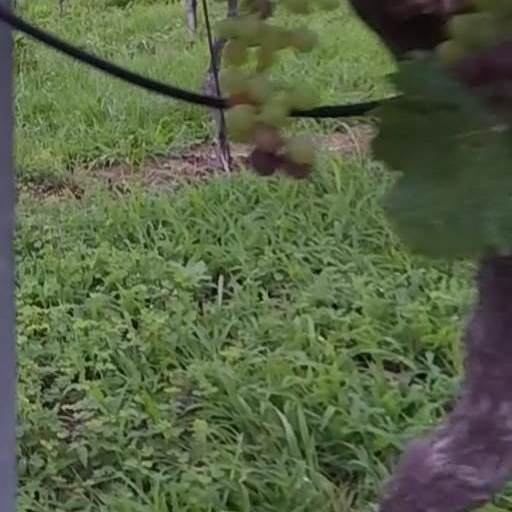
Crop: grape